Charrería

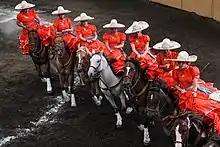
Female charras or "escaramuzas" in a charrería tournament. Mexico City, 2017.

Charrería, also known historically as Jaripeo, is the national sport of Mexico and a discipline arising from equestrian activities and livestock traditions used in the "haciendas" of the Viceroyalty of New Spain.